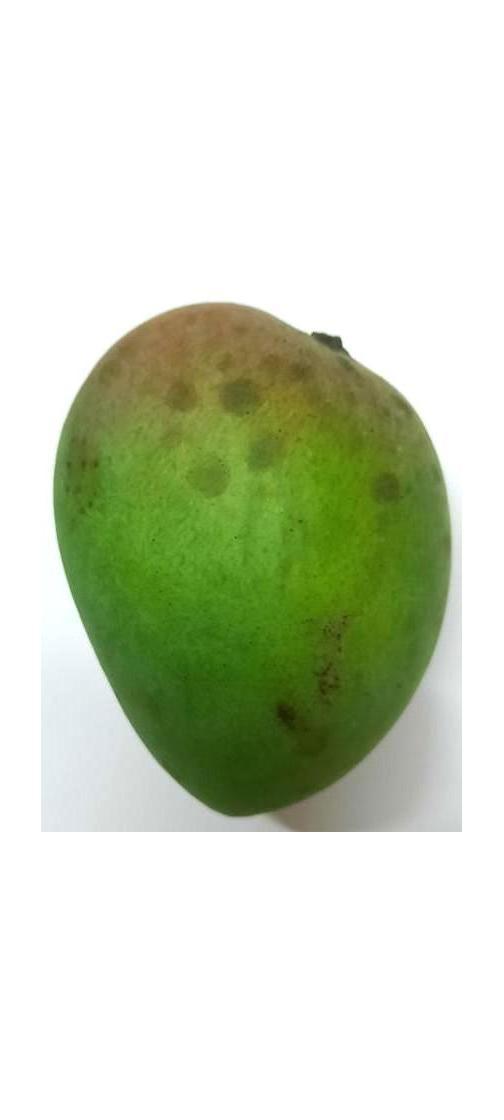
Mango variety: Harivanga